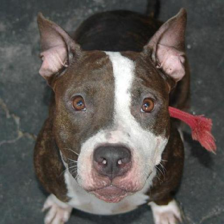
Label: animals